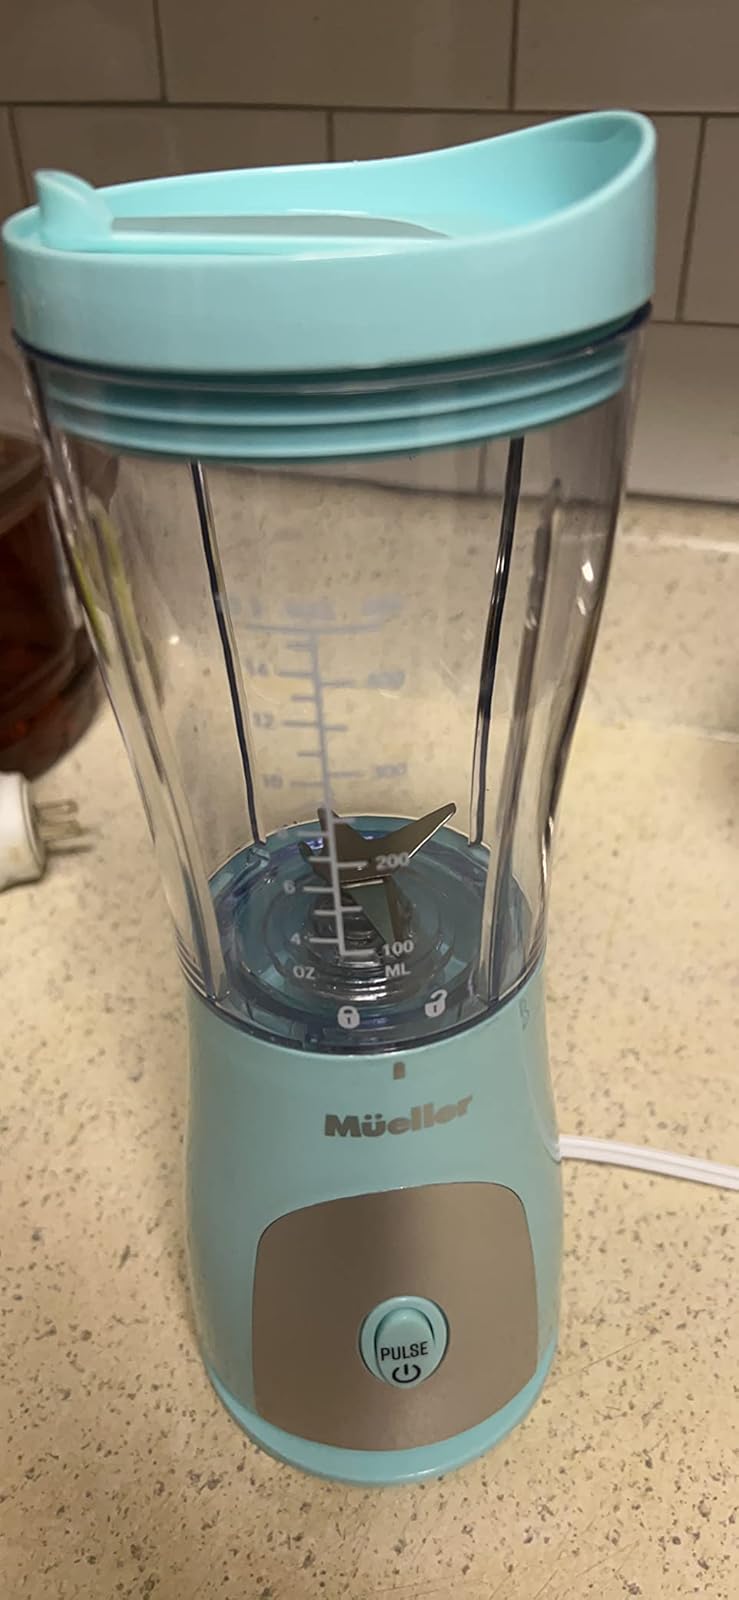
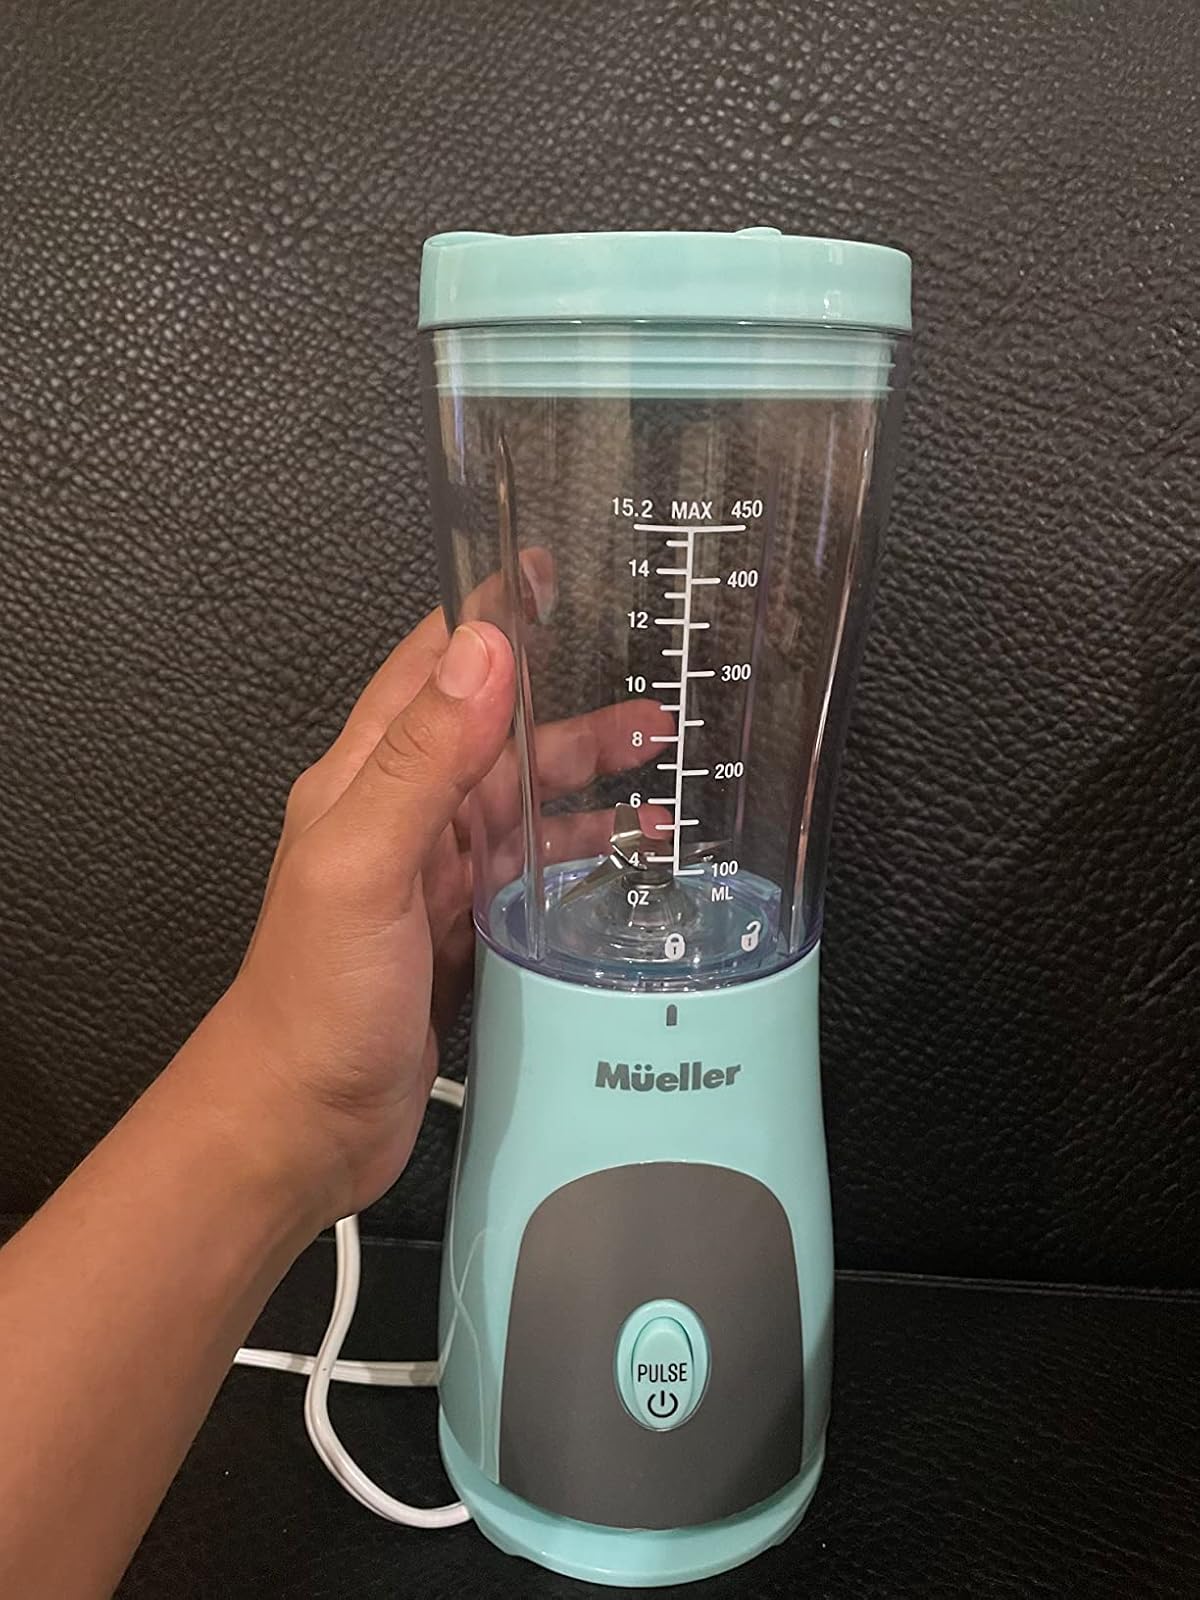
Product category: items_blender
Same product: yes